Sławomir Dobrzański

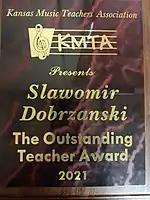
Outstanding Teacher Award won by Slawomir Dobrzanski in 2021

Dobrzański has won several competitions for young artists such as the MTNA Wurlitzer Collegiate Artist Competition in Spokane, WA (1993, National First Runner-up), the Naftzger Young Artist Competition in Wichita, KS (Grand Prize, and Piano Division Prize, 1993), the Lincoln Symphony Young Artist Competition in Lincoln, NE (First Prize, 1993) and the University of Connecticut Concerto Competition (1998).